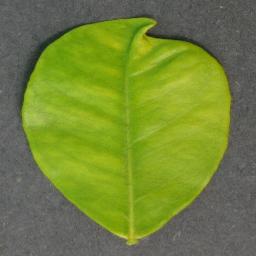
Label: Orange___Haunglongbing_(Citrus_greening)